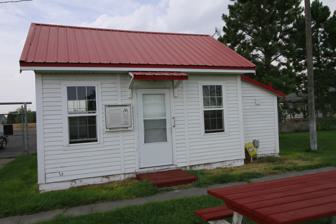
Building: Airway Radio Station
Country: United States of America
Year built: 1935
United States historic place Airway Radio Station U.S. National Register of Historic Places Airway Radio Station in 2017 Show map of Montana Show map of the United States Location Three Forks Airport Nearest city Three Forks, Montana Coordinates 45°53′05″N 111°33′45″W / 45.88472°N 111.56250°W / 45.88472; -111.56250 ( Airway Radio Station ) Area less than one acre Built 1933 Architectural style Bungalow/craftsman NRHP reference No. 98001340 Added to NRHP November 5, 1998 The Airway Radio Station in Gallatin County, Montana was built by the Aeronautics Bureau of the U.S. Department of Commerce in 1933. Located on Pogreba Field at Three Forks Airport, the radio station was part of a series of federally-constructed airway stations built during the early years of U.S. civil aviation . The station housed the radio range and ground-to-air radio systems that aided airmail pilots flying on the Minneapolis-Spokane-Seattle civil airway. The station was moved from its original location at Seifert Field, near Belgrade, Montana, to Pogreba Field in 1953, where it now serves as a terminal at Three Forks Airport. The Airway Radio Station was listed on the National Register of Historic Places on November 5, 1998. Inscription on the National Register of Historic Places In 1935, Northwest Airlines gained federal approval to provide the state of Montana with air service, as part of the Minneapolis to Seattle route. A series of radio broadcast stations, airway beacons, and intermediate fields located every fifty miles assisted pilots in flying this route. The Airway Station at Seifert and Pogreba Fields is "one of two extant examples of an Airway Radio Station in Montana" and provided "critical services necessary for the development of civil aviation." Thus, it was inscribed on to the National Register of Historic Places based on Criterion A ("the property must make a contribution to the major pattern of American history") due to its contribution to airmail service in the United States and association with radio technology, and Criterion B ("concerns the distinctive characteristics of the building by its architecture and construction, including having great artistic value or being the work of a master.") due to the station's status of one of the few surviving airway radio stations in the U.S. See also National Register of Historic Places in Gallatin County, Montana References